Migmatocephala

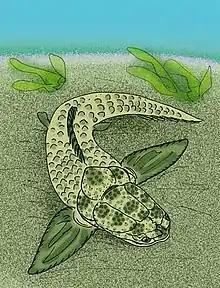
Tityosteus rieversi

Migmatocephala is a clade of placoderm fish within the suborder Brachythoraci. Migmatocephala includes the homostiids Taemasosteus?, "Tityosteus", "Antineosteus", "Atlantidosteus", and "Homosteus".